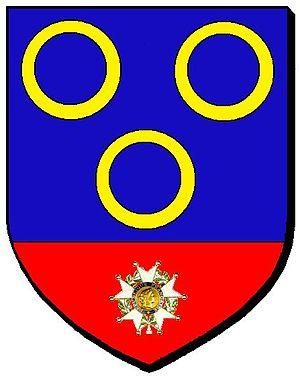
Blason Chalon su Saône
Chalon-sur-Saône est une commune française située dans le département de Saône-et-Loire en région Bourgogne-Franche-Comté.
L'Élan sportif chalonnais est un club professionnel français de basket-ball appartenant à l'élite du championnat de France. Il est basé dans la ville de Chalon-sur-Saône en Saône-et-Loire. Le club évolue actuellement au Colisée, une salle d'une capacité de 4 000 places assises depuis 2001 puis 5 000 places assises en 2012 puis 4 948 places en 2015 et finalement 4 540 places en 2017. Auparavant, l'Élan chalonnais jouait à la Maison des sports depuis 1970.